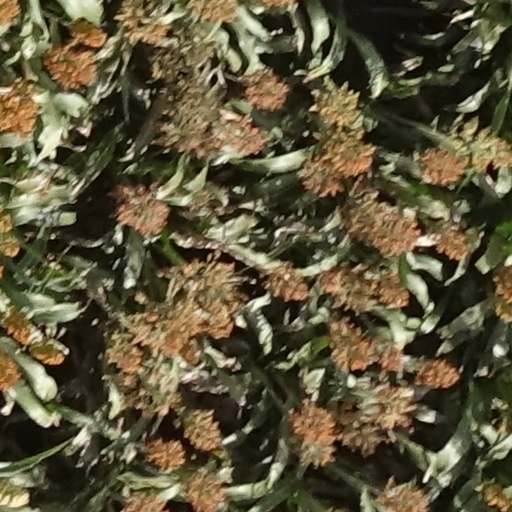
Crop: sorghum